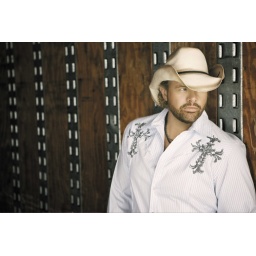
white hat over one eye - white shirt